Nevsky Prospekt (story)

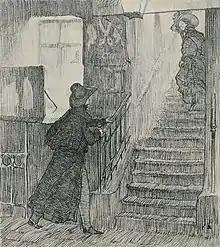
Dmitry Kardovsky's illustration for the 1904 edition.

"Nevsky Prospekt" is a short story by Nikolai Gogol, written between 1831 and 1834 and published in the collection "Arabesques" in 1835.